Canada goose

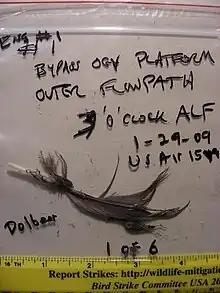
A feather from a Canada goose that was ingested into the engines of the Airbus A320 operating US Airways Flight 1549. Multiple Canada geese were ingested by the aircraft's engines, disabling the aircraft and leading to it successfully ditching in the Hudson River.

Canada geese were introduced as a game bird into New Zealand in 1905. They have become a problem in some areas by fouling pastures and damaging crops. They were protected under the Wildlife Act 1953 and the population was managed by Fish and Game New Zealand, which culled excessive bird numbers. In 2011, the government removed the protection status, allowing anyone to kill the birds.